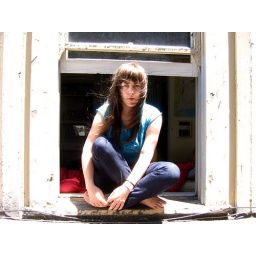
sitting in the window of another room i lived in for a week